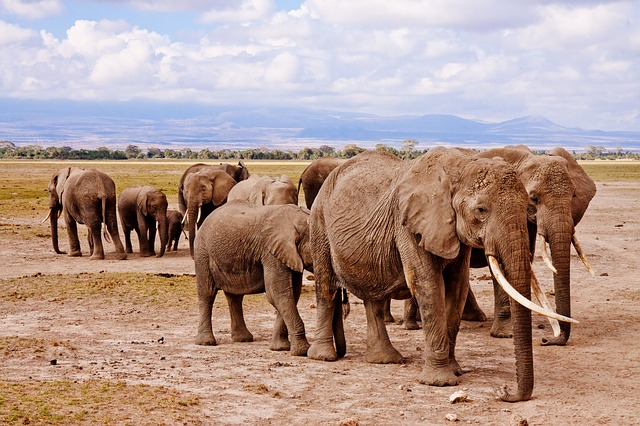
Label: elefante